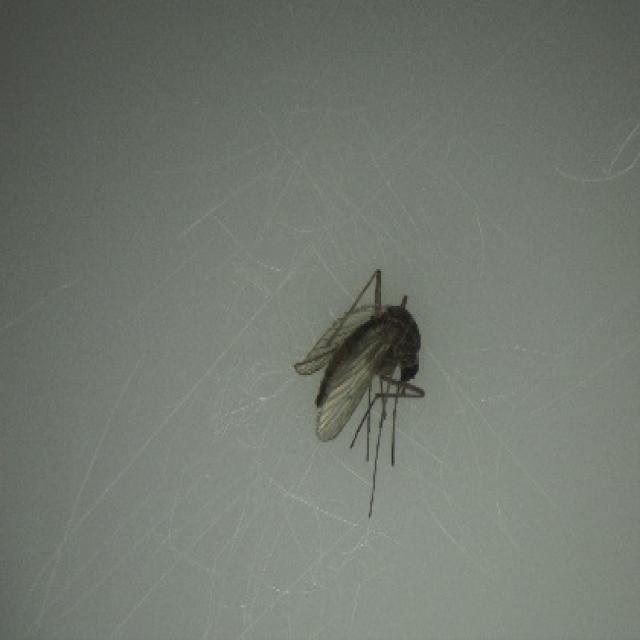
Species: aedes_vexans